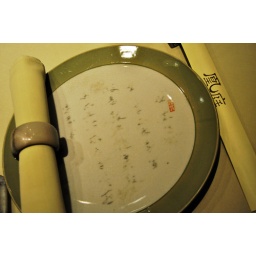
Old plate as centre of table setting in Huang Ting restaurant in The Peninsula Beijing hotel.